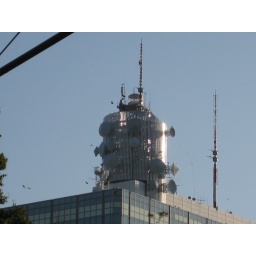
Giant black crows in Tokyo. They were all circling around that building top.